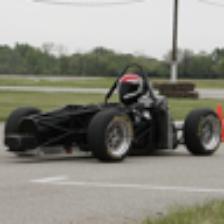
Label: NonHuman